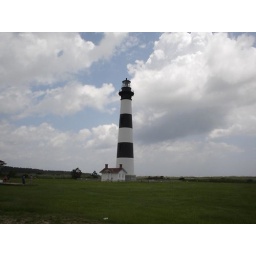
lighthouse near beach home